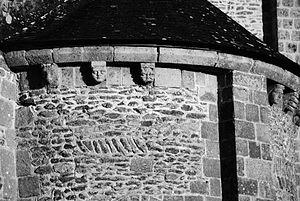
Saint-Gildas-de-Rhuys
L'abbaye Saint-Gildas de Rhuys est une ancienne abbaye bénédictine dont la fondation légendaire est liée à la deuxième vague migratoire en Armorique avec l'arrivée sur le continent de saint Gildas. Mais son histoire est mal connue. Pourtant depuis quelques années, on semble de nouveau s'intéresser à ce monastère qui laisse aujourd'hui une des plus belles églises romanes de Bretagne.